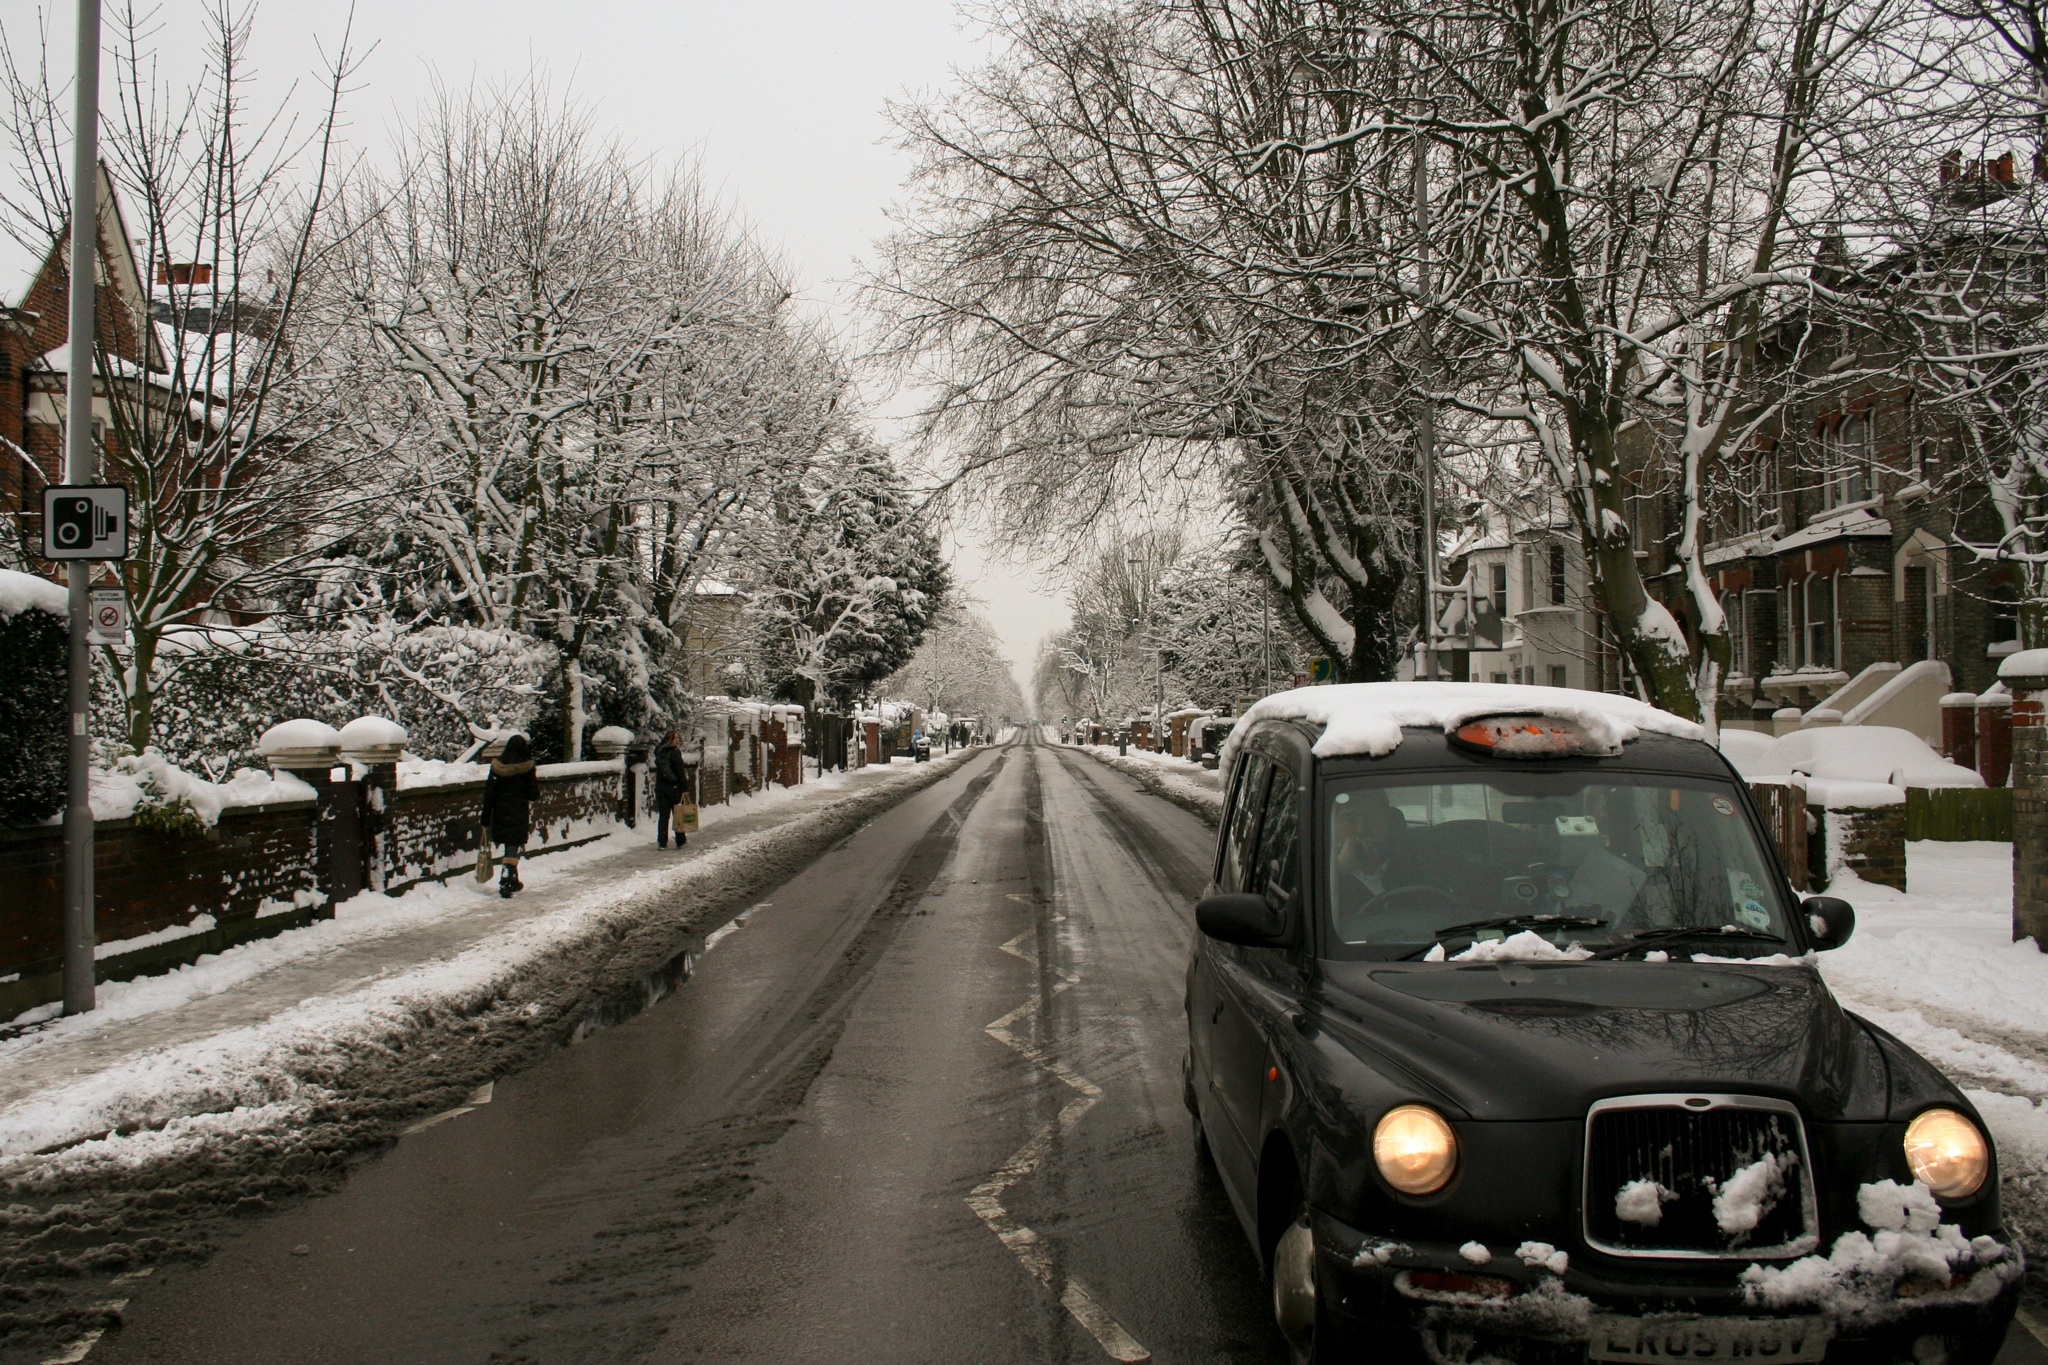
tree, snow, winter, street, weather, season, blizzard, freezing, winter storm